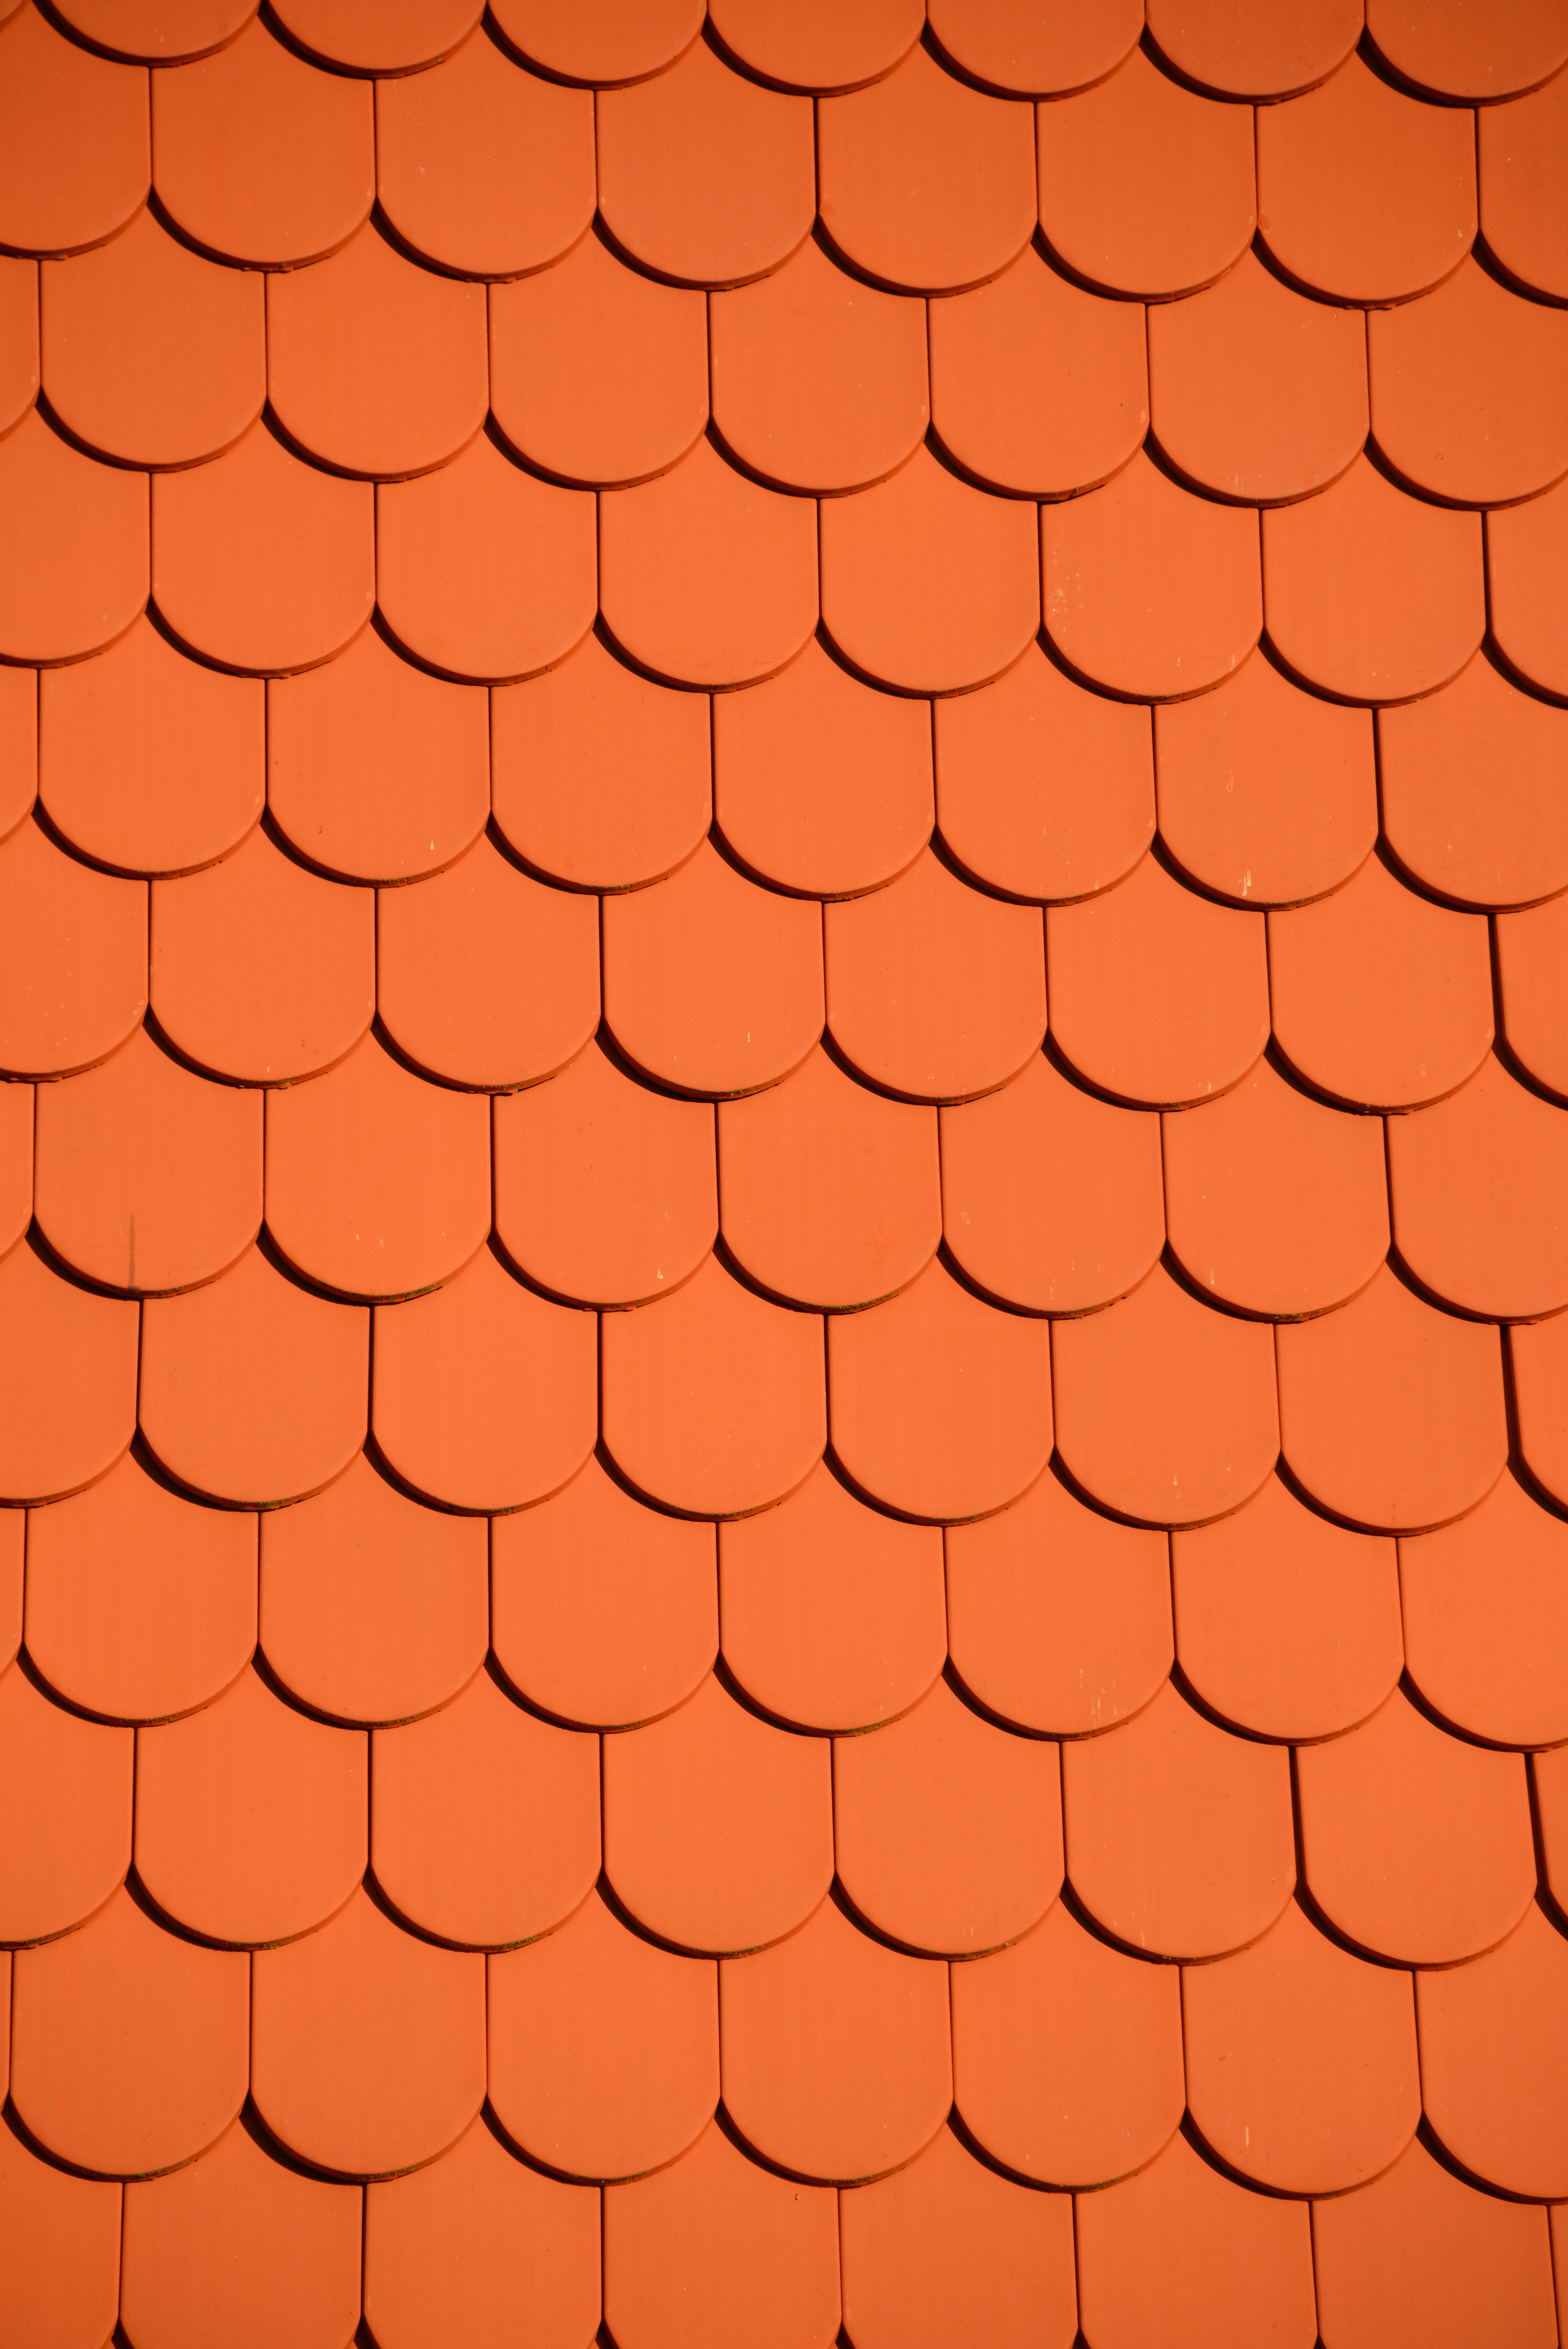
wood, petal, floor, wall, orange, pattern, line, red, brown, tile, brick, material, circle, roofing, art, design, symmetry, shape, flooring, wall window